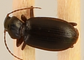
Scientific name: Calathus advena
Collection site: Rocky Mountains NEON (RMNP), plot RMNP_012